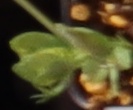
Label: Field Pea